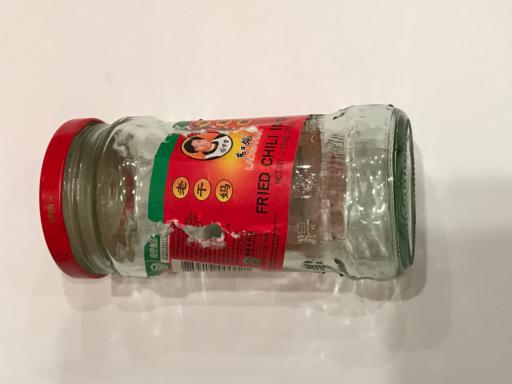
Waste category: glass